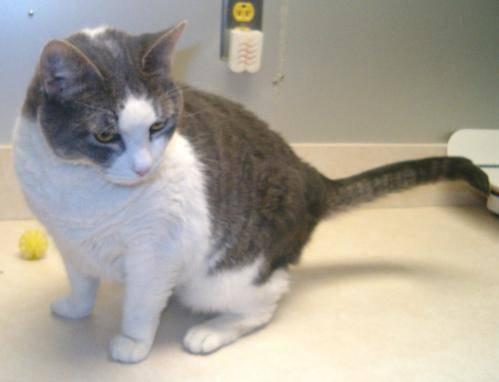
cat